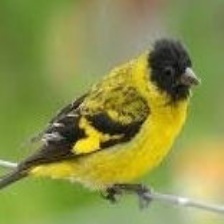
Species: ANDEAN SISKIN
Scientific name: SPINUS SPINESCENS